Kenneth Burn

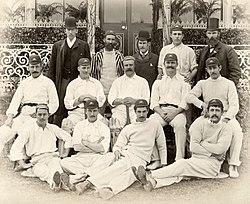
Burn back row middle pictured with the 1890 Australia national cricket team

In his first-class cricket career, which lasted from the 1883–84 season through to 1909–10, he made two centuries, with 119 the higher. He also managed to take 14 wickets at the respectable average of 22.85 with his right-arm medium pace bowling. Burn was also Tasmania's first successful first-class captain, leading the team to six victories in the 14 first-class matches that he led them for. His win percentage as captain of 42.85% has never been bettered.